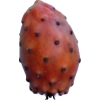
Label: cactus_fruit_red